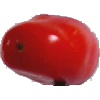
Label: Tomato 2